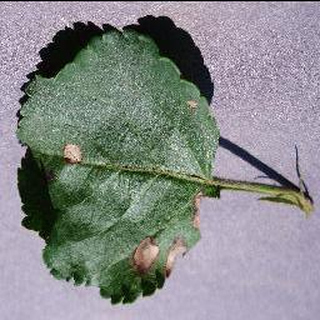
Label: apple_black_rot